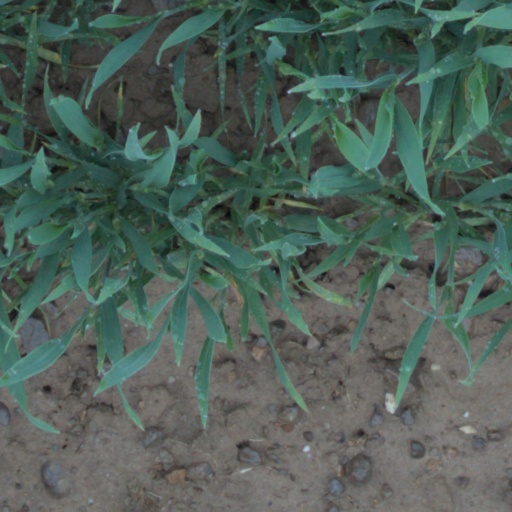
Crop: wheat